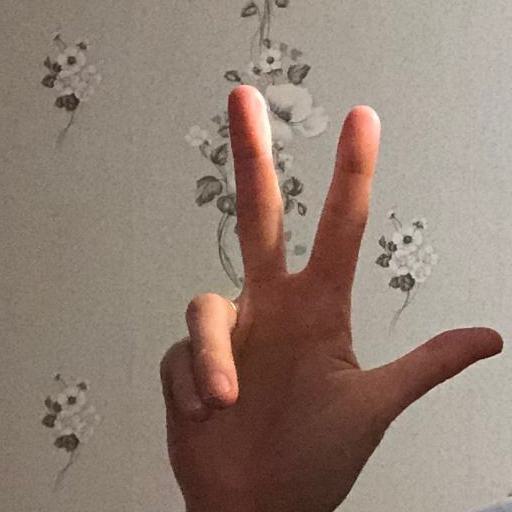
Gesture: three2